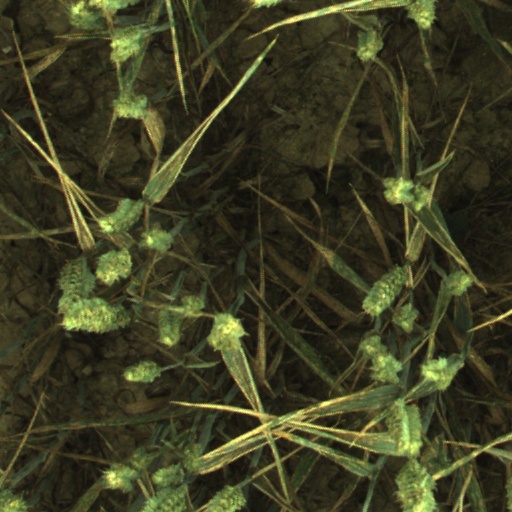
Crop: wheat